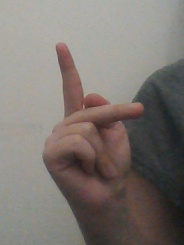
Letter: dha